Twentieth Century (film)

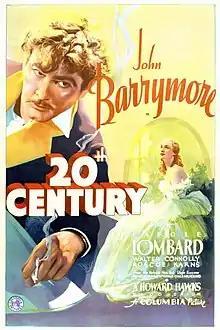
Theatrical release poster

Twentieth Century is a 1934 American pre-Code screwball comedy film directed by Howard Hawks and starring John Barrymore, Carole Lombard, Walter Connolly, and Roscoe Karns. Much of the film is set on the "20th Century Limited" train as it travels from Chicago to New York City. Ben Hecht and Charles MacArthur adapted their 1932 Broadway play of the same name—itself based on the unproduced play "Napoleon of Broadway" by Charles Bruce Millholland—with uncredited contributions from Gene Fowler and Preston Sturges.